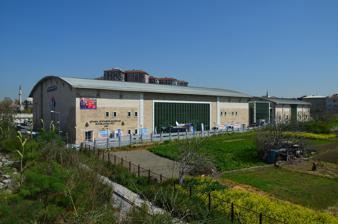
Building: Silivrikapı Ice Skating Hall
Country: Unknown
Year built: 2009
Silivrikapi Ice Skating Hall Silvirikapı Ice Rink in Fatih, Istanbul Full name Silivrikapi Skating Hall and Recreation Center Location Silivrikapi, Fatih , Istanbul Province , Turkey Coordinates 41°00′12″N 28°55′19″E / 41.00344°N 28.92208°E / 41.00344; 28.92208 Owner Istanbul Metropolitan Municipality Capacity 900 Surface 8,950 m 2 (96,300 sq ft) Construction Broke ground 2007 ( 2007 ) Opened 2009 ( 2009 ) Construction cost ₺ 30 million (approx. US$20 million) Silivrikapi Ice Skating Hall class=notpageimage| Location of Silivrikapi Ice Skating Hall in Istanbul, Turkey A view from the inside of Silivrikapı Ice Rink. Silivrikapi Ice Skating Hall , full name Silivrikapi Skating Hall and Recreation Center , shortly Silivrikapı Ice Rink , ( Turkish : Silivrikapı Buz Pateni Salonu ), is an indoor ice skating and ice hockey arena located at Silivrikapı neighborhood of Fatih district in Istanbul , Turkey . It was opened in September 2009. The arena consists of an Olympic-size rink of 1,740 m 2 (18,700 sq ft) with a seating capacity of 900 people, and another one of 600 m 2 (6,500 sq ft) for 200 spectators used as training rink. Covering an area of 8,950 m 2 (96,300 sq ft), the construction of the complex cost ₺ 30 million (approx. US$20 million). History Asked by the Turkish Ice Skating Federation , the Metropolitan Municipality of Istanbul planned to build an ice rink in 1989. The district municipality of Fatih allocated the current site for the building of the venue. However, the government was reluctant to provide the funds required. The planning and the works proceeded only slow since the project proved to be difficult due to lack of technical know-how about the construction of an ice rink. Shortly before the completion of the construction, a major earthquake in 1999 devastated parts of Istanbul. Due to an expertise, the building was declared unsafe. The structure was then demolished, and the project was abandoned. Years after, the project to build an ice rink resumed with pressure from the ice skating community and financial support from the government. In 2007, the construction of a new ice skating venue began at the same site in Silivrikapı that was finally completed in September 2009. Shortly after its opening, the venue hosted International Skating Union 's Junior Grand Prix of Figure Skating event. Silivrikapı Ice Skating Hall hosts ice hockey clubs of Istanbul, which carried out their trainings in the past at the Galleria Ice Rink , a small size ice rink in a shopping mall not far from the Silivrikapı Arena. International events hosted 15th Junior Grand Prix Bosphorus October 14–18, 2009 2010 World Junior Ice Hockey Championships – Division III January 4–10, 2010 2016 IIHF World Championship Division III March 31 – April 6, 2016 Places of interest Walls of Constantinople , Silivrikapı (literally: Silivri Gate) is a gate of the old city walls in the west, Abdi İpekçi Arena Transport City bus lines 93, 93C, 93M and 93T serve the venue. References